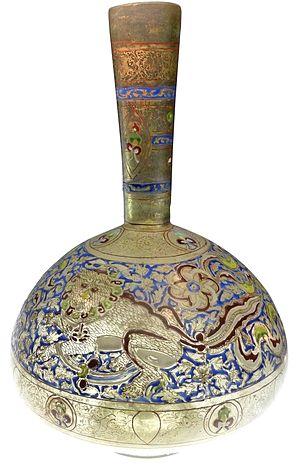
Bouteille, fin XIIIe-deb. XIVe s., période mamluke, Egypte ou plus probablement Syrie, verre soufflé, émaillé et doré, h. 40cm, Lisbonne, fondation Calouste Gulbenkian
La représentation figurée dans les arts de l'Islam, c'est-à-dire, la production d'images figuratives d'êtres vivants, et en particulier des prophètes, dont Mahomet, fait l'objet de débats complexes dans la civilisation islamique, à l'intersection de facteurs artistiques, religieux, sociaux, politiques et philosophiques.